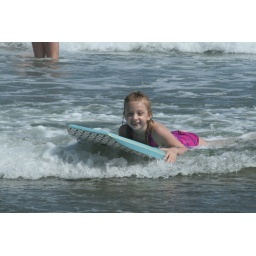
This girl wins the prize for most time spent in the ocean - she LOVED it!